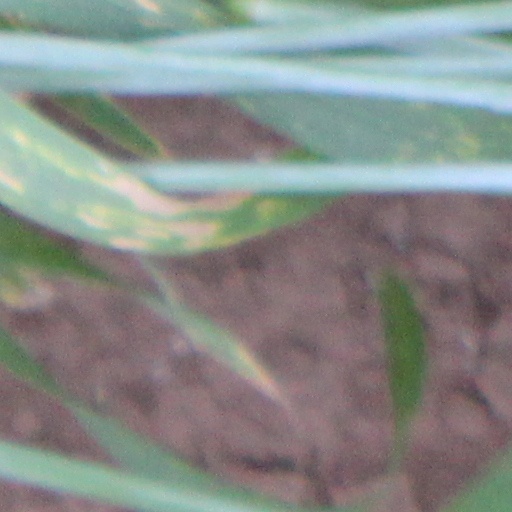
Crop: wheat